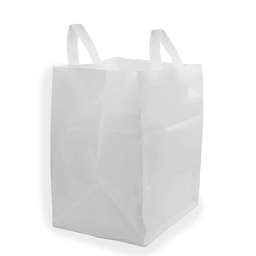
Label: plastic